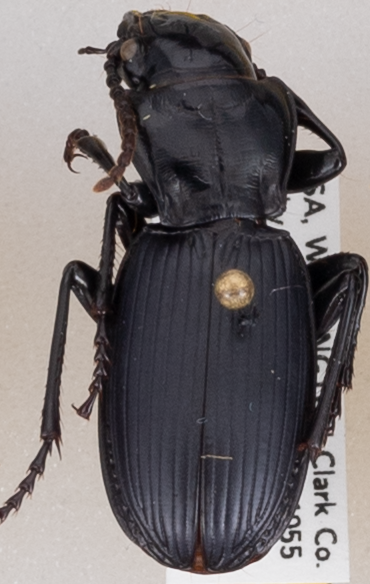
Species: Pterostichus lama
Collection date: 2021-07-20
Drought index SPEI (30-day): -2.09
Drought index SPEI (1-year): -1.13
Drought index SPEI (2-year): -0.27